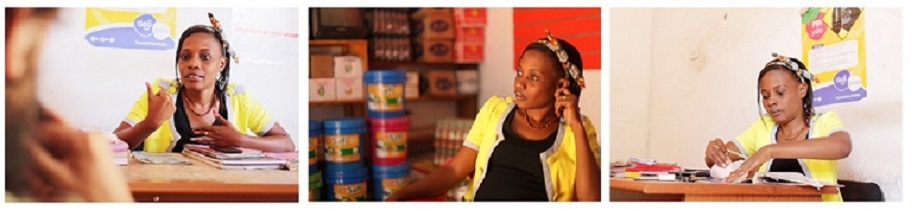
Gender: women